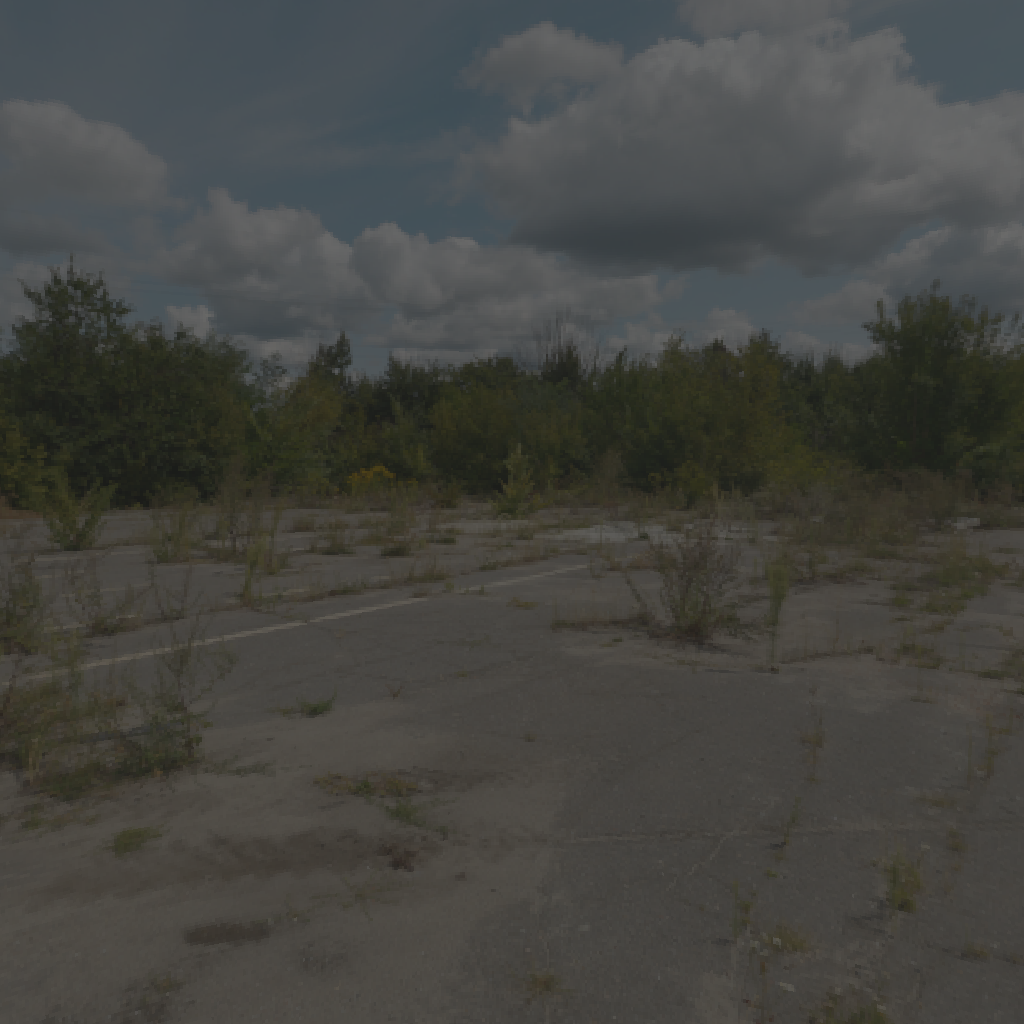
scene-linear HDR photo, Abandoned Parking, outdoor, with visible sun, parking, asphalt, road, tree, bush, skies, urban, midday, partly cloudy, high contrast, natural light, high dynamic range, physically based lighting